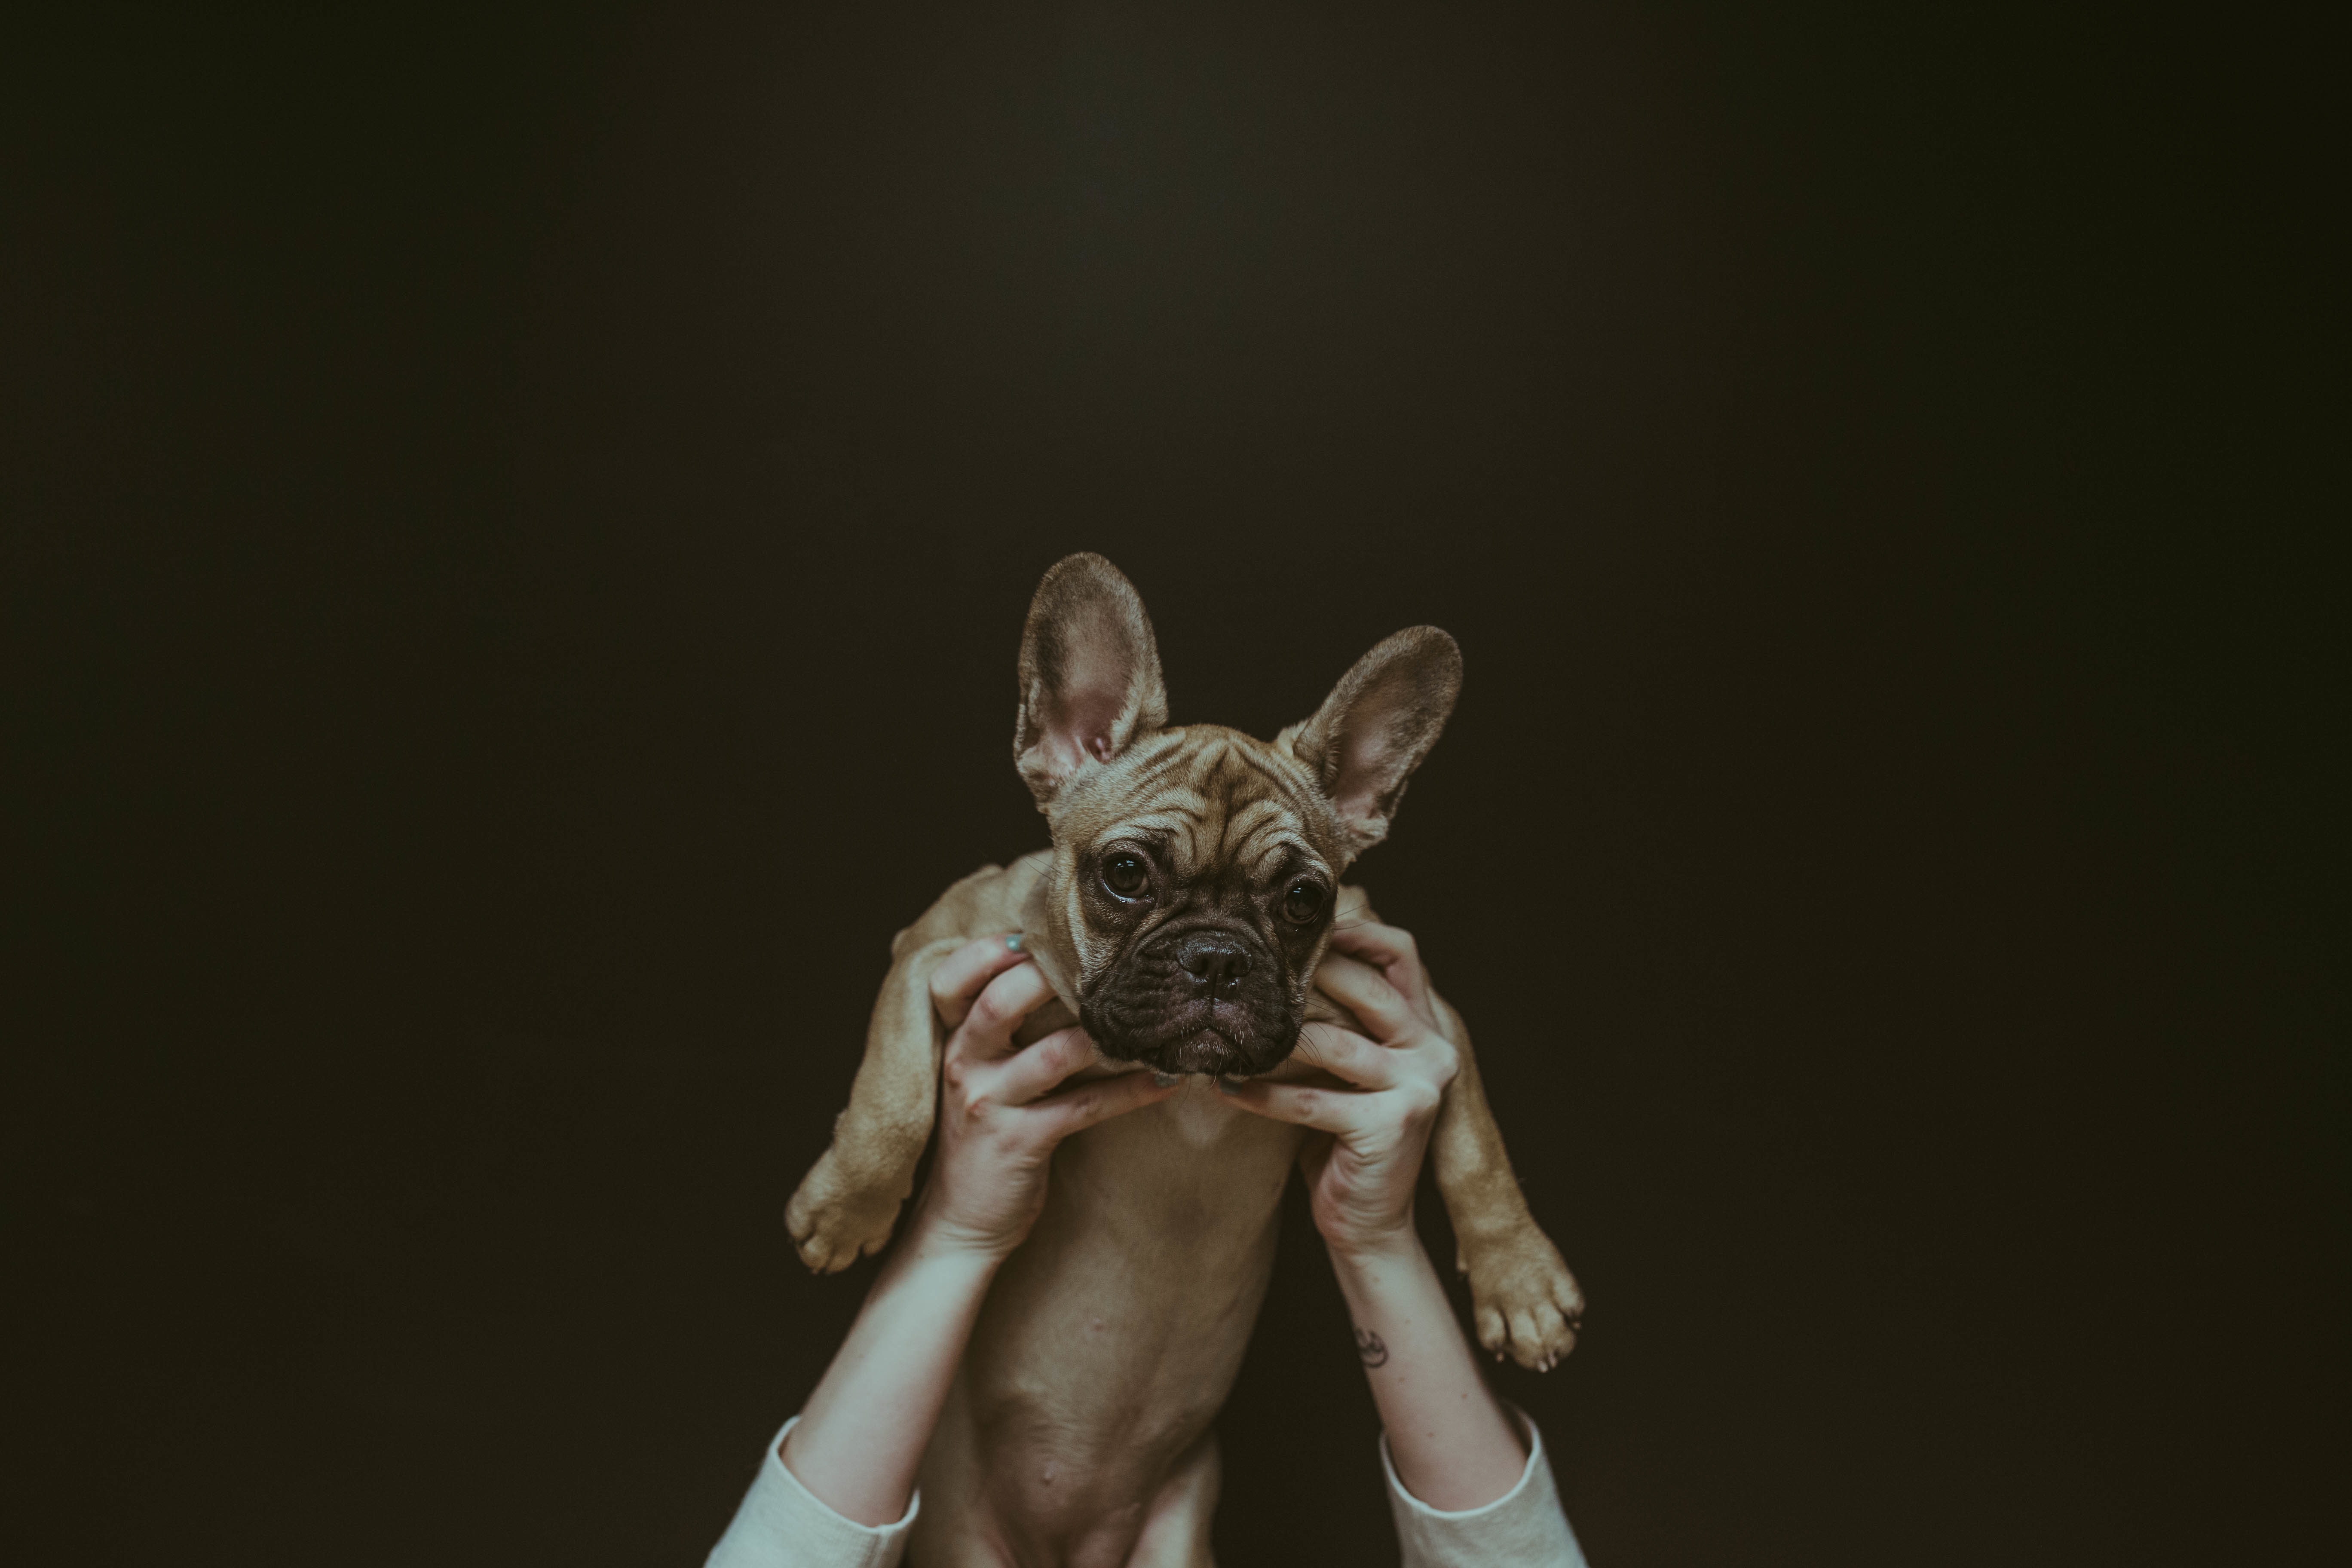
puppy, dog, statue, cat, mammal, bulldog, wrinkle, sculpture, vertebrate, french bulldog, macro photography